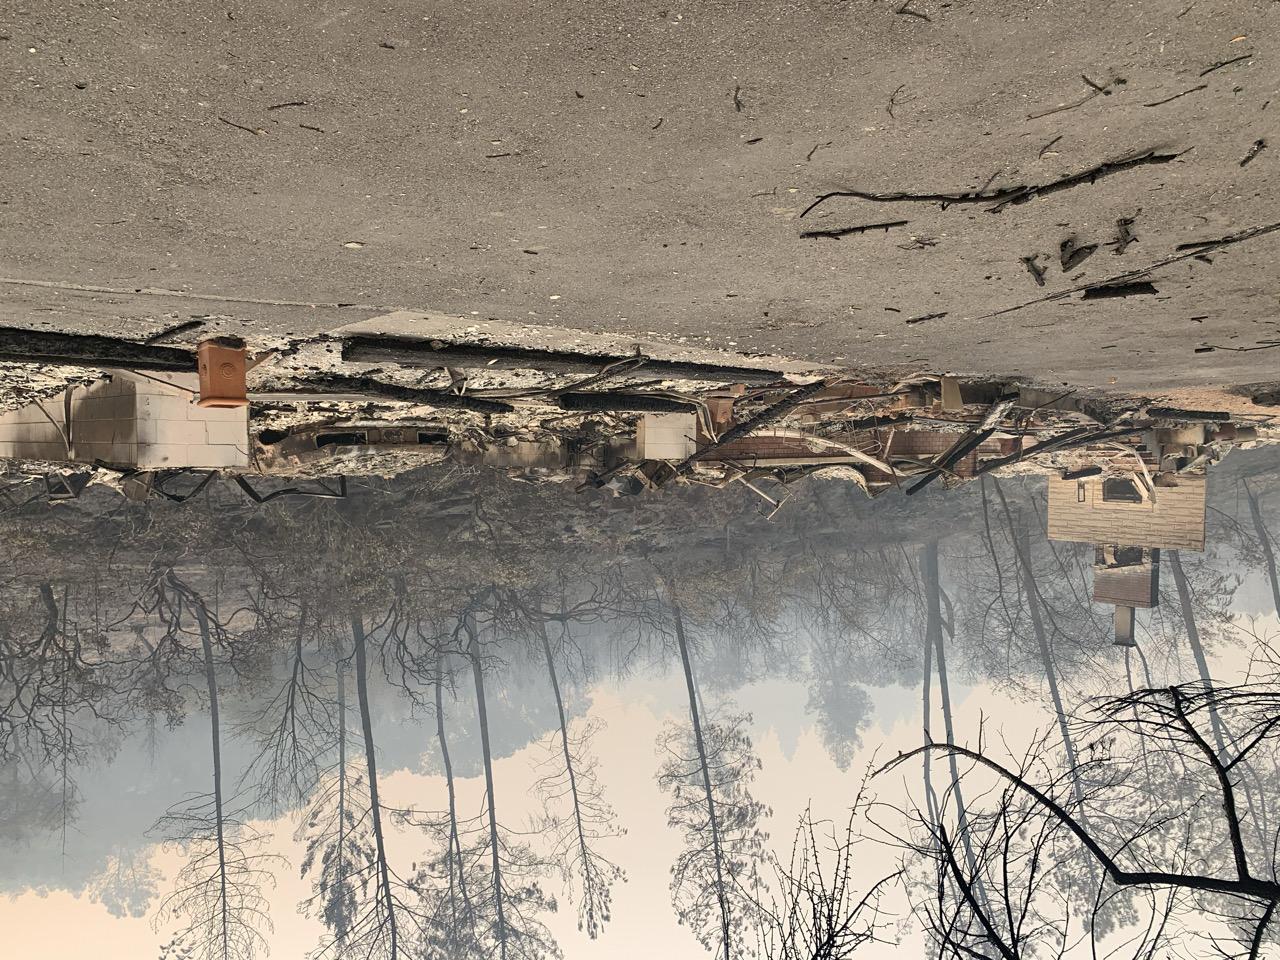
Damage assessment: destroyed